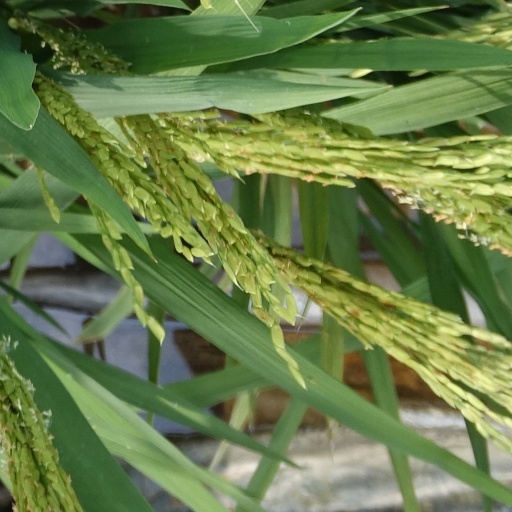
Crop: rice